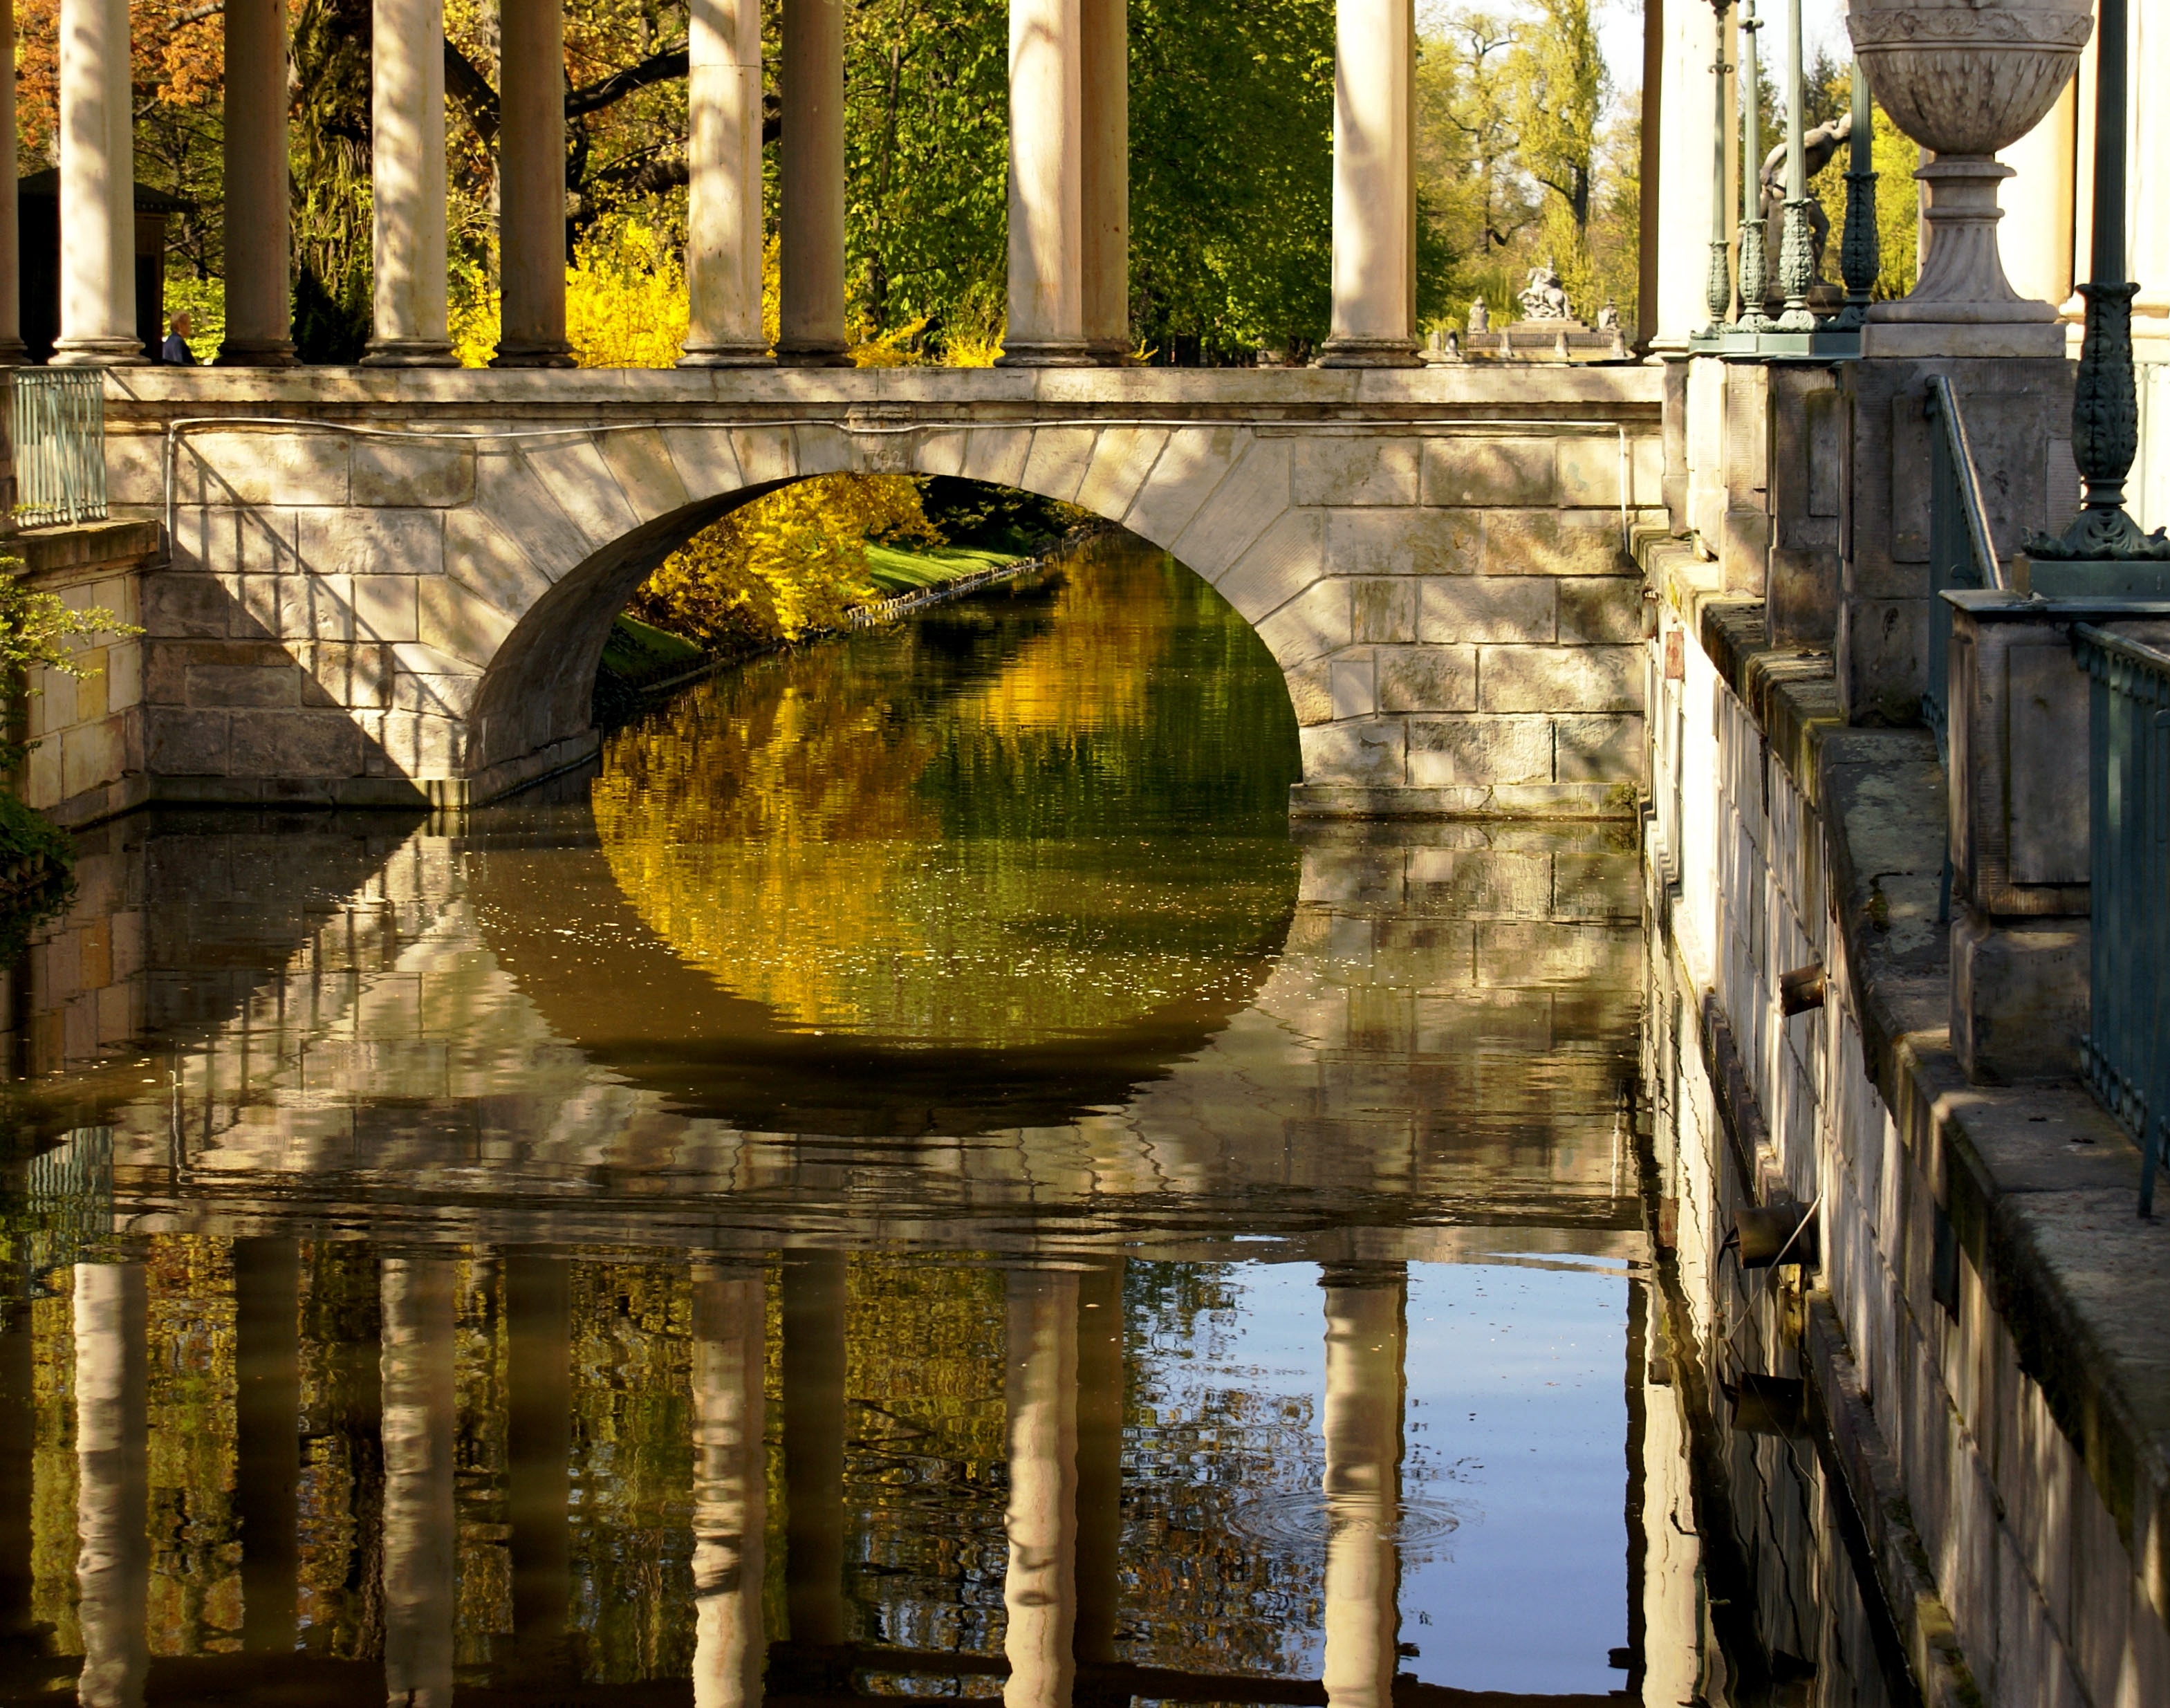
water, bridge, reflection, autumn, park, waterway, water feature, warsaw, bathrooms, urban area, ancient history